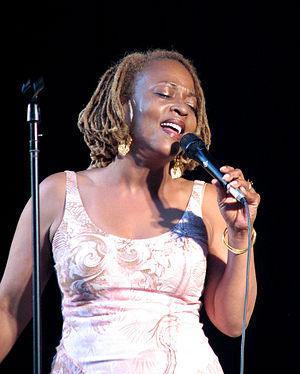
Le Grammy Award for Best Jazz Vocal Album est une récompense musicale décernée depuis 1977 à des artistes de jazz lors de la cérémonie des Grammy Awards.
Cassandra Wilson est une chanteuse de jazz américaine originaire de Jackson.